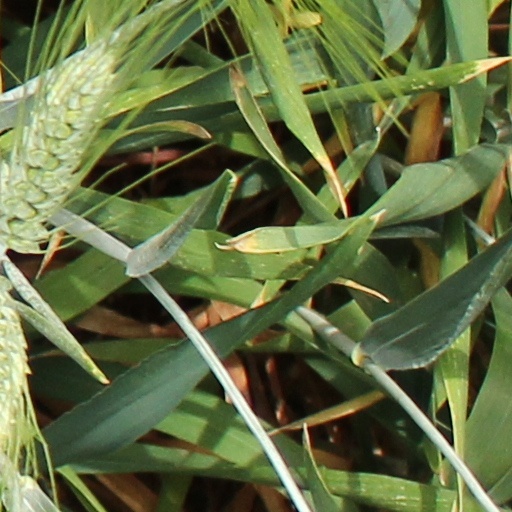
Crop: wheat